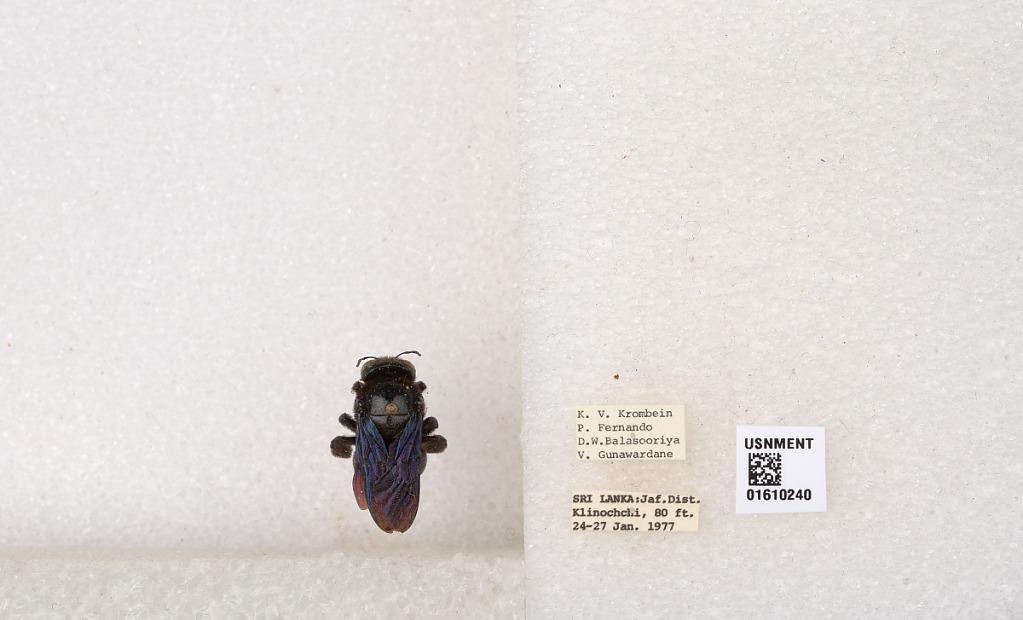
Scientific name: Xylocopa (Nodula) amethystina (Fabricius)
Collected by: K. Krombein, P. Fernando, D. Balasooriya & V. Gunawardane
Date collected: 1977-1-24
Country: Sri Lanka
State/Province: Northern
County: Jaffna
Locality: Kilinochchi
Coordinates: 9.37694, 80.3766